Johannes Kepler

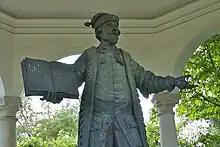
A statue of Kepler in Linz

In 1611, the growing political-religious tensions in Prague came to a head. Emperor Rudolf's health was failing, and he was forced to abdicate as King of Bohemia by his brother Matthias. Both sides sought Kepler's astrological advice, an opportunity he used to deliver conciliatory political advice (with little reference to the stars, except in general statements to discourage drastic action). However, it was clear that Kepler's future prospects in the court of Matthias were bleak.